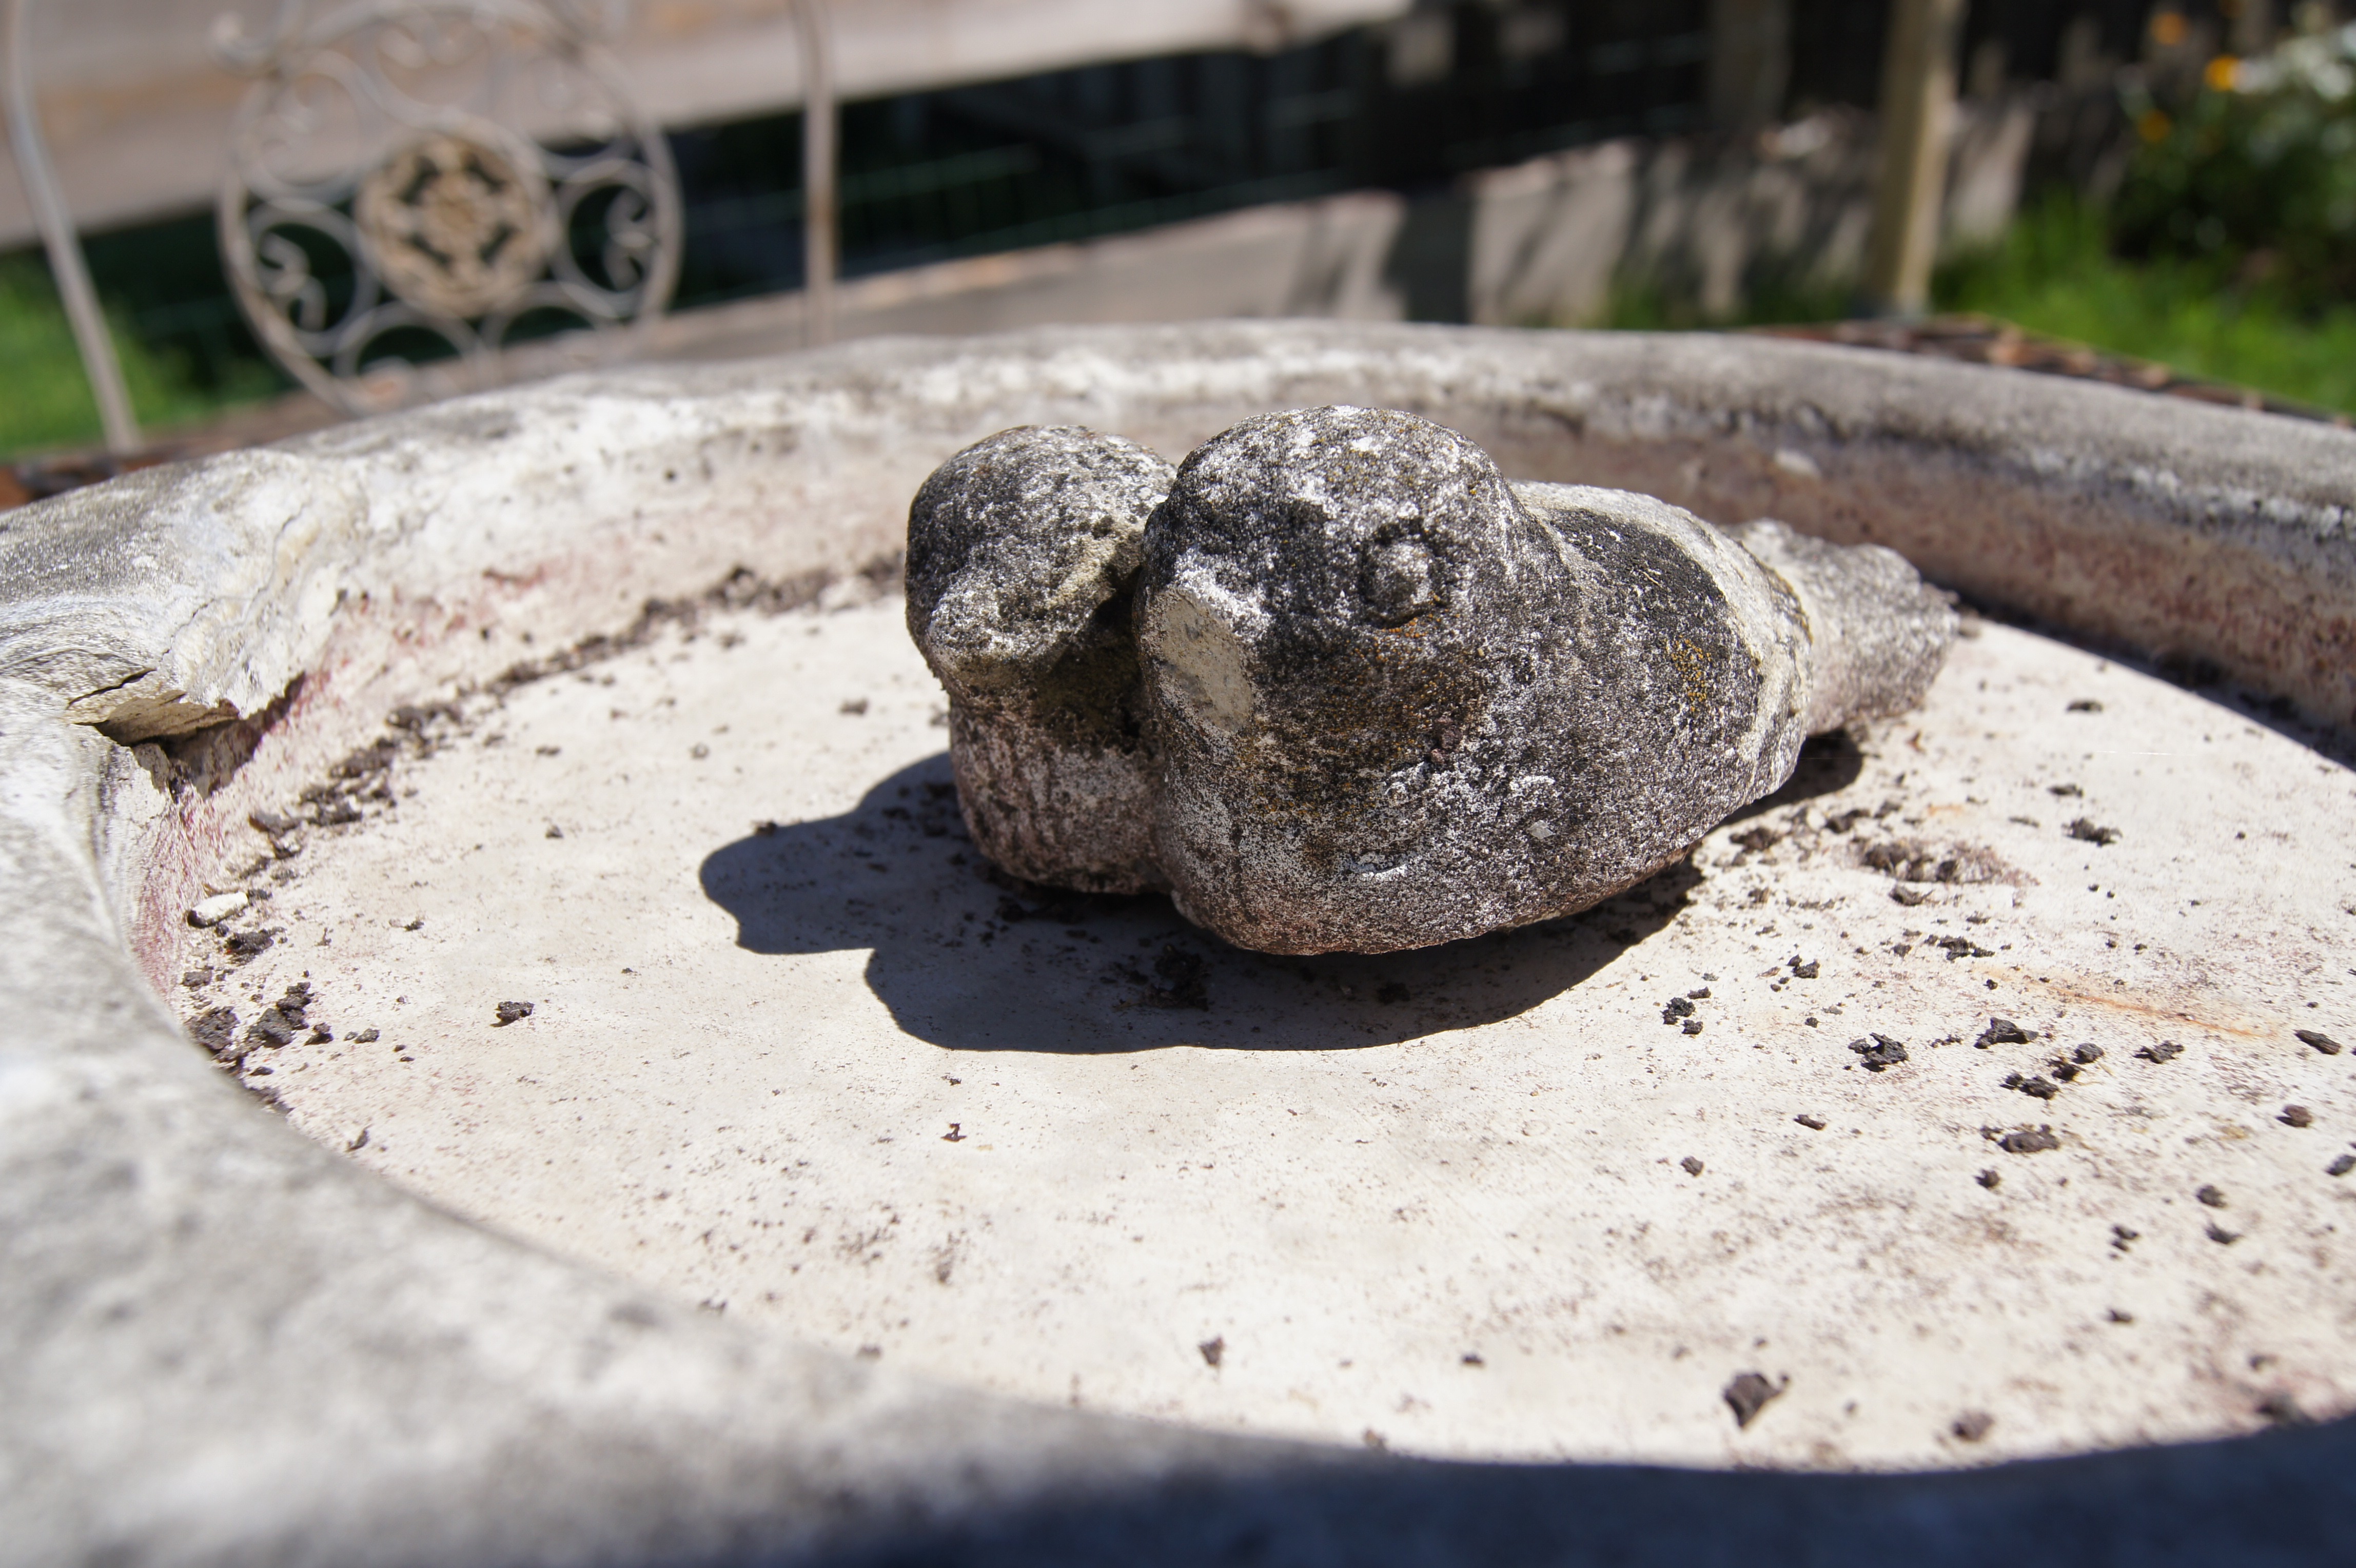
rock, bird, stone, wildlife, statue, toad, fauna, close up, sculpture, fountain, macro photography, stone sculpture